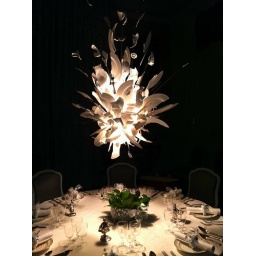
Unique chandelier made of broken plates and cups. Over table in small, intimate dining room.